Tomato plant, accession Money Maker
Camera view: tilt-top (135 deg); turntable rotation: 300 degrees
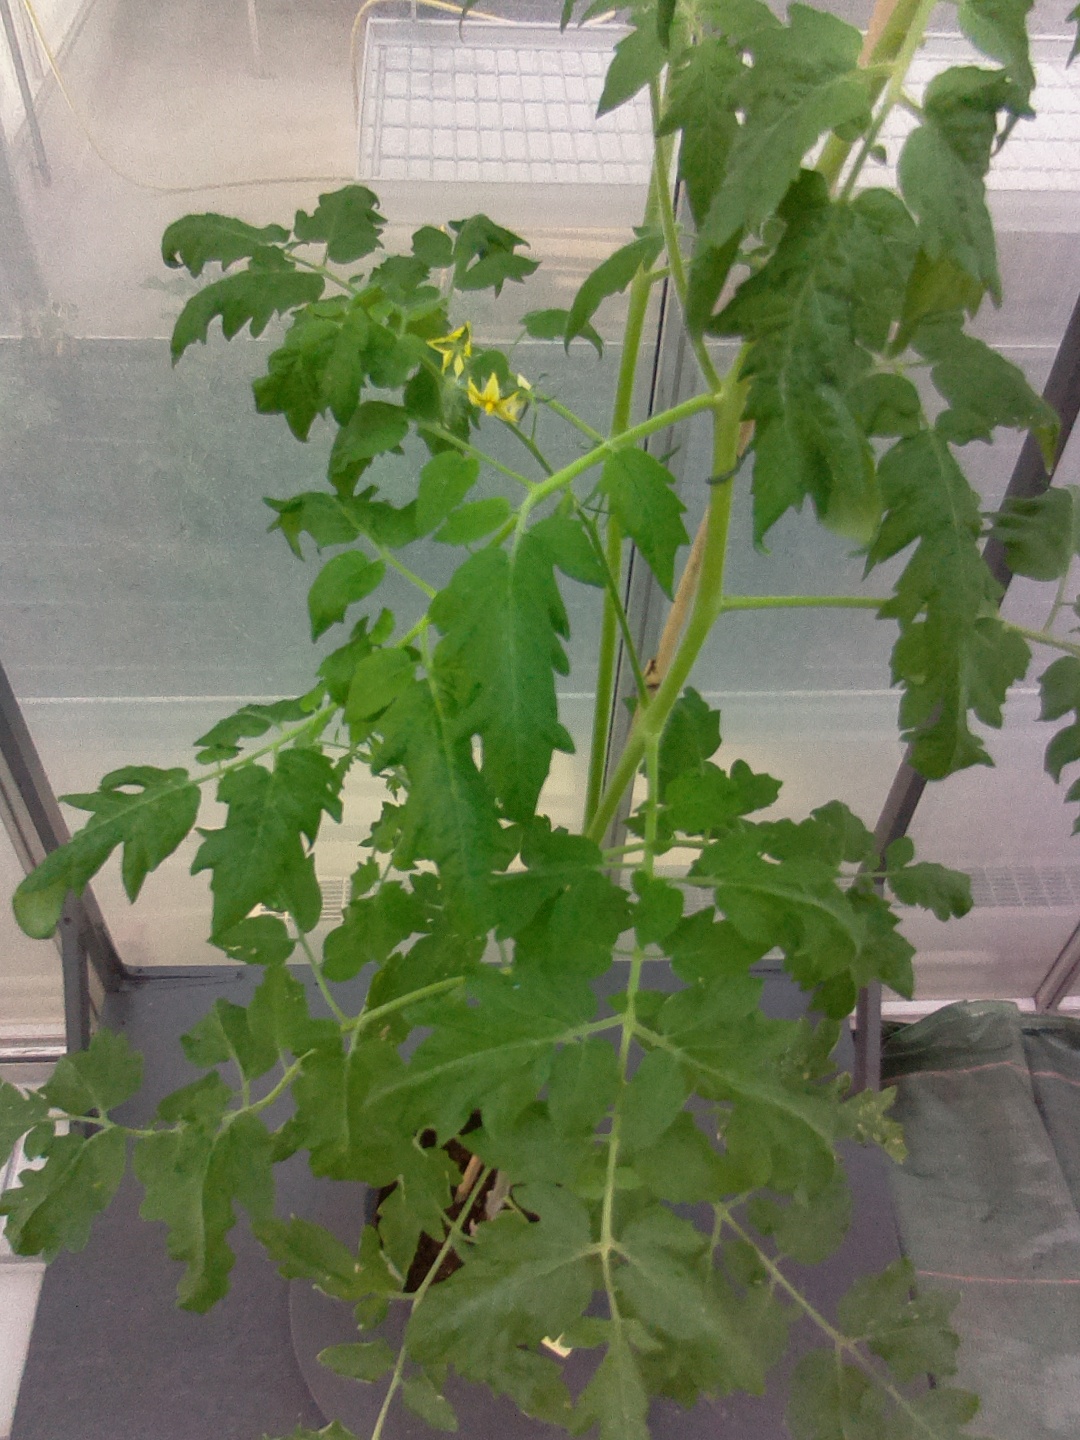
BBCH growth stage 70: Fruits at the main stem or branches visibles